Answer in natural language. How many Beds are visible in the scene? Choose between the following options: 3, 0, 1, 2 or 4
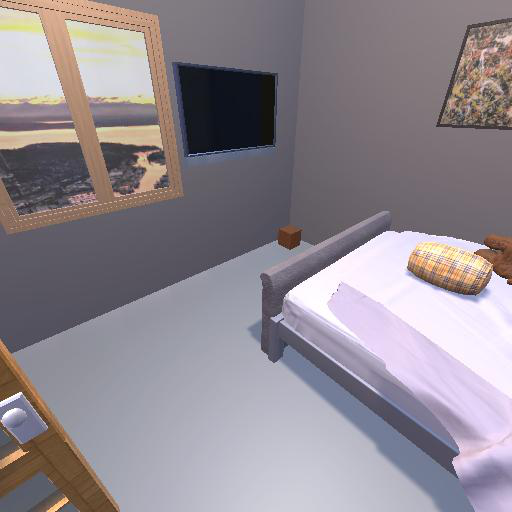
<answer>1</answer>